Miangas

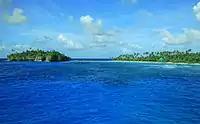
Tanjung Bora in Miangas

According to local tradition, there were a number of kingdoms in the area. Sangir, Talaud and Sitaro belonged to two kingdoms, Tabukan and Kalongan. To justify their sovereignty over Miangas, the Dutch argued that the island had been under the domination of the princes of Sangir.